Impire

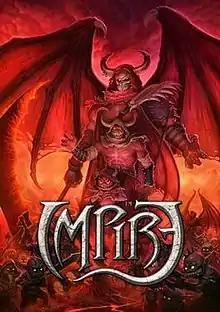

Impire is a real-time strategy video game developed by Cyanide Studios and published by Paradox Interactive, and released for Microsoft Windows via Steam on February 14, 2013.